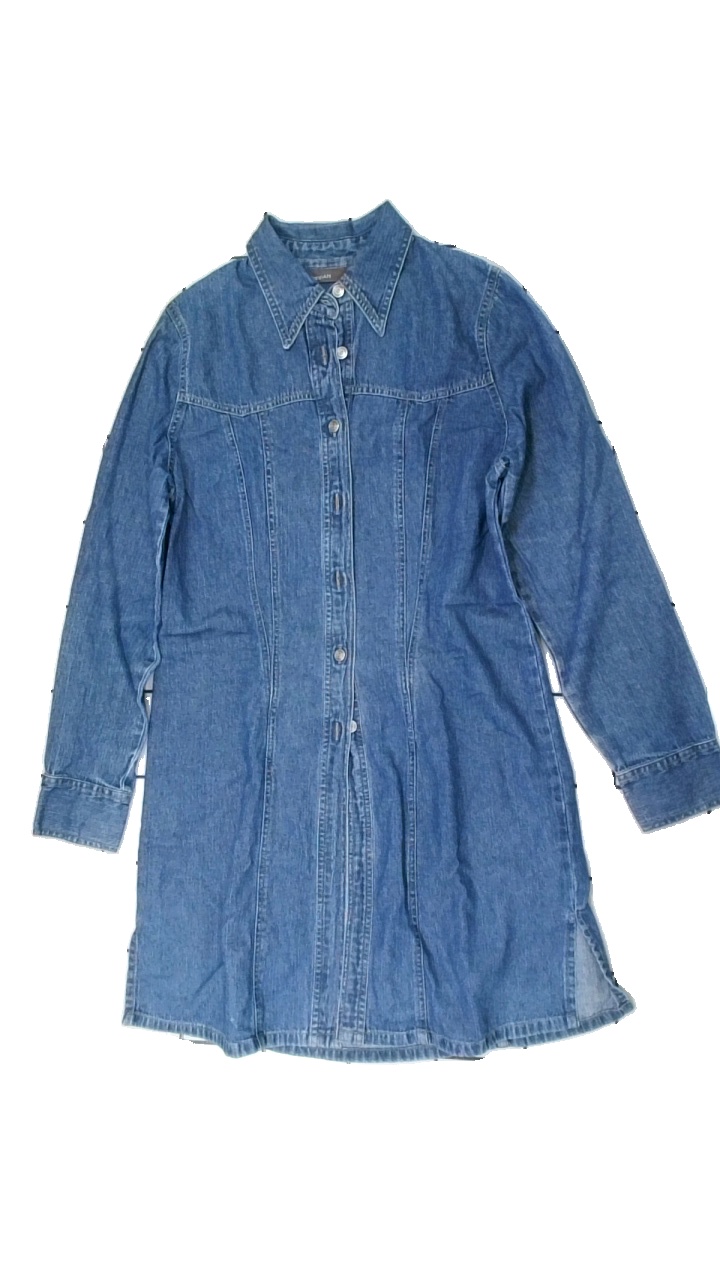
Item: Dress (Ladies)
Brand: Kappahl
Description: blå jeans klänning
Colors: Blue
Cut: Regular
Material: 100% cotton
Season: All
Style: Denim
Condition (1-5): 5
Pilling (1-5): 5
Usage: Reuse
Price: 100-150